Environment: real
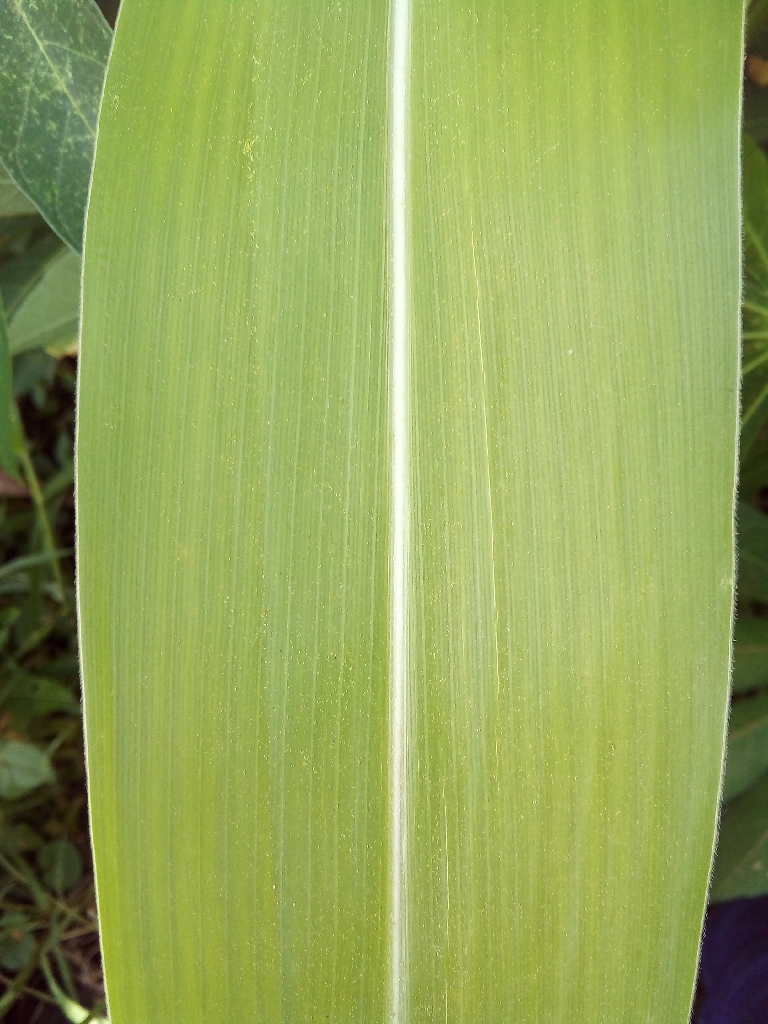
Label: healthy